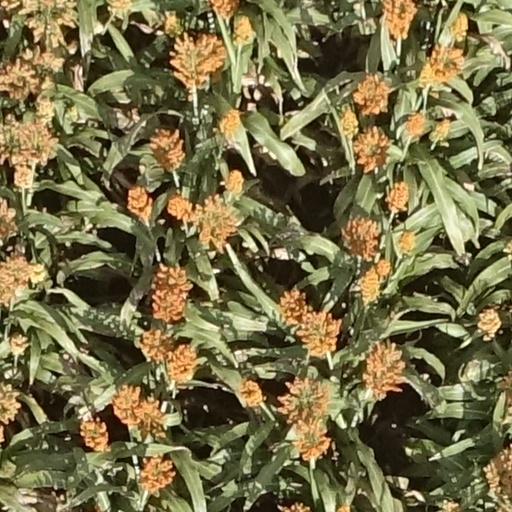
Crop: sorghum